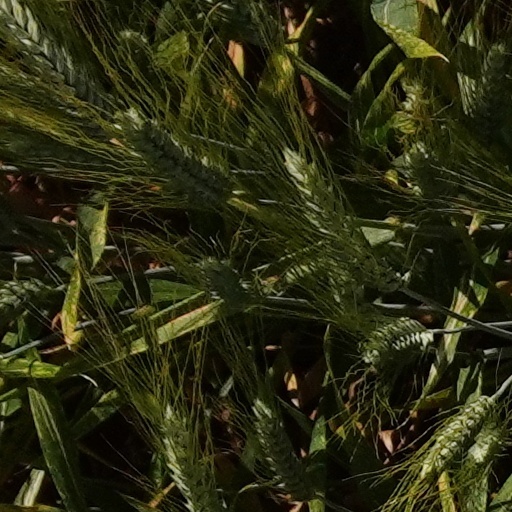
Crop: wheat